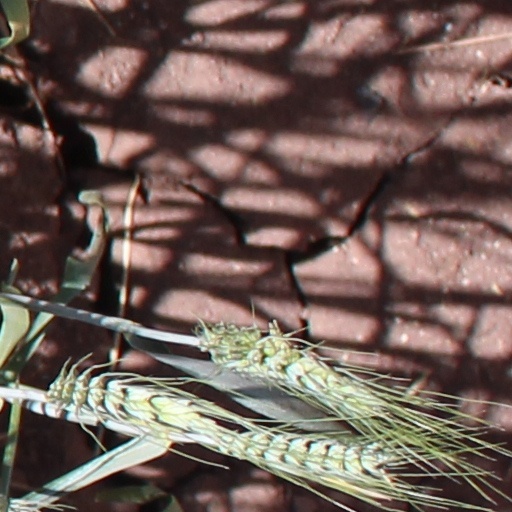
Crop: wheat